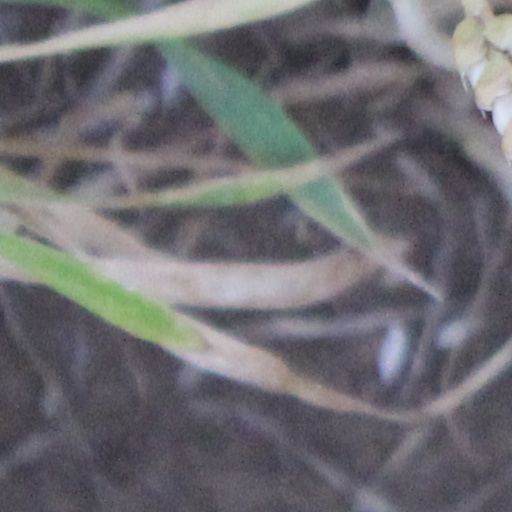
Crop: wheat